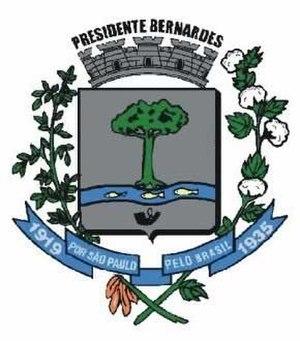
Presidente Bernardes est une municipalité brésilienne de l'État de São Paulo et de la Microrégion de Presidente Prudente.